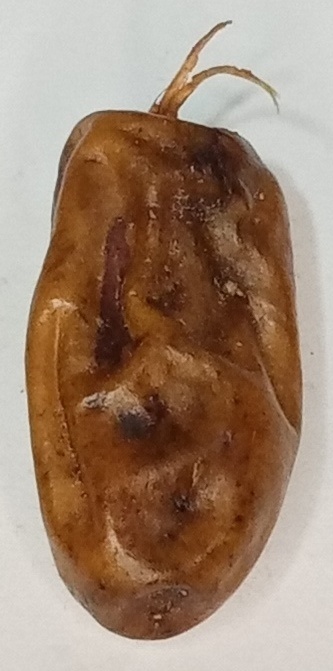
Variety: gajar
Size: small
Grade: grade-3